Battle Born World Tour

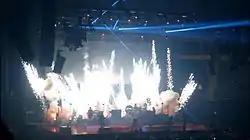
Pyrotechnics during "Miss Atomic Bomb"

On November 13, 2012, the band's show at Manchester Arena was stopped during the song "Bling (Confession of a King)" with lead singer Brandon Flowers telling the crowd that his voice had 'gone' and he couldn't continue, resulting in the following night's show also in Manchester being cancelled. Two days later, both shows were rescheduled and eventually took place on February 17 and 18, 2013, respectively.